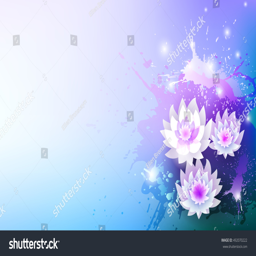
abstract magic background with lotus flowers , illustration in a watercolor style .